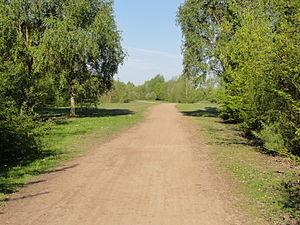
Terril n° 253 dit Cavalier Barrois Lemay, Fosse Barrois à Lemay, Pecquencourt, Nord, Nord-Pas-de-Calais, France.
La fosse Lemay de la Compagnie des mines d'Aniche est un ancien charbonnage du bassin minier du Nord-Pas-de-Calais, situé à Pecquencourt. Le premier puits est commencé en 1912, le second à partir de l'année suivante. La production peut commencer en mars 1914, mais la Première Guerre mondiale éclate. Après la reconstruction, le puits nᵒ 2 est mis en service en 1921. De vastes cités sont construites.
Dans le bassin minier du Nord-Pas-de-Calais, 339 terrils sont recensés. En 1969, les Houillères leur ont attribué un numéro individuel, pour les référencer, et les exploiter. Ils sont numérotés d'ouest en est, du nᵒ 1 au 202. Une liste complémentaire a été créée dans les années 1970. Les sites y sont numérotés de 203 à 260, sans logique spécifique, chaque numéro ayant été attribué en fonction des sites susceptibles d'être exploités. Certains sites étant composés de plusieurs terrils annexes ou satellites, une lettre suit le numéro.
La fosse Barrois ou Charles Barrois de la Compagnie des mines d'Aniche est un ancien charbonnage du Bassin minier du Nord-Pas-de-Calais, situé à Pecquencourt. La fosse est baptisée en l'honneur du géologue Charles Barrois. Les puits sont commencés en 1927 et 1928. La fosse commence à produire en 1931, il s'agit de la dernière fosse construite par la Compagnie des mines d'Aniche, mais aussi de la dernière à fermer. Des cités, des écoles et une église sont construits à proximité de la fosse.